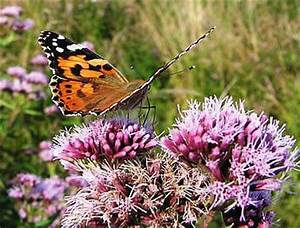
Label: farfalla